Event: Nepal Earthquake
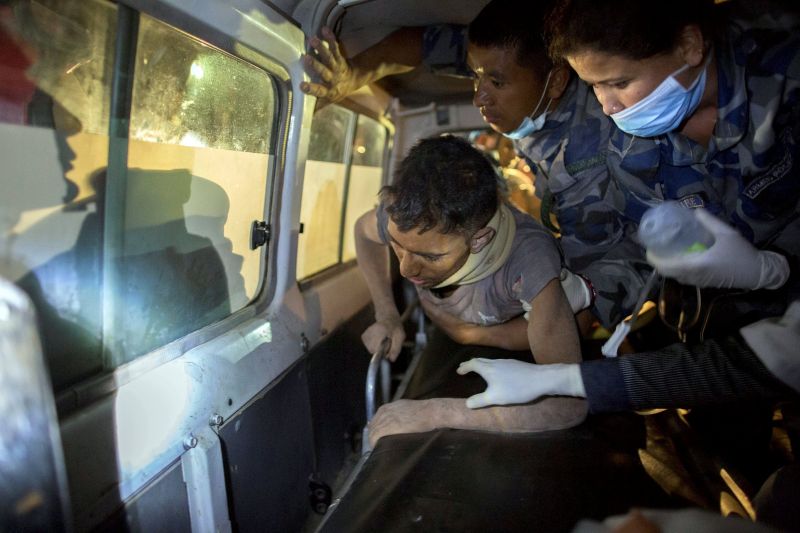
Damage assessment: no_damage